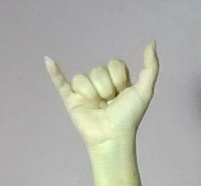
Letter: ya